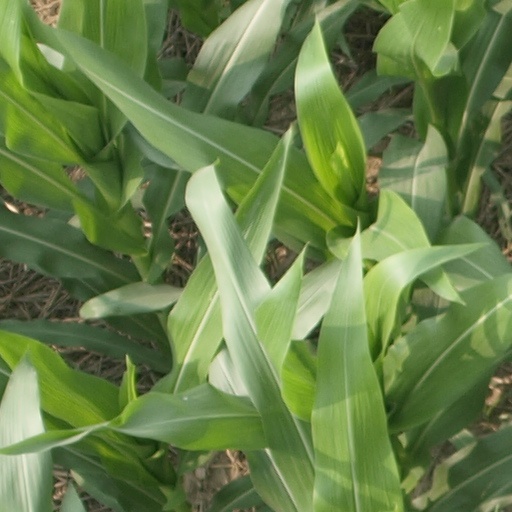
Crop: maize; corn